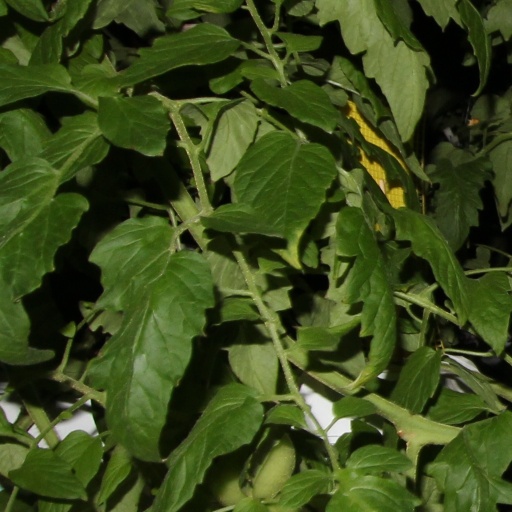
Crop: tomato